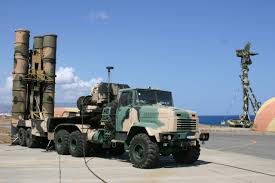
Label: 30N6E